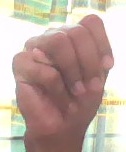
ASL sign: M